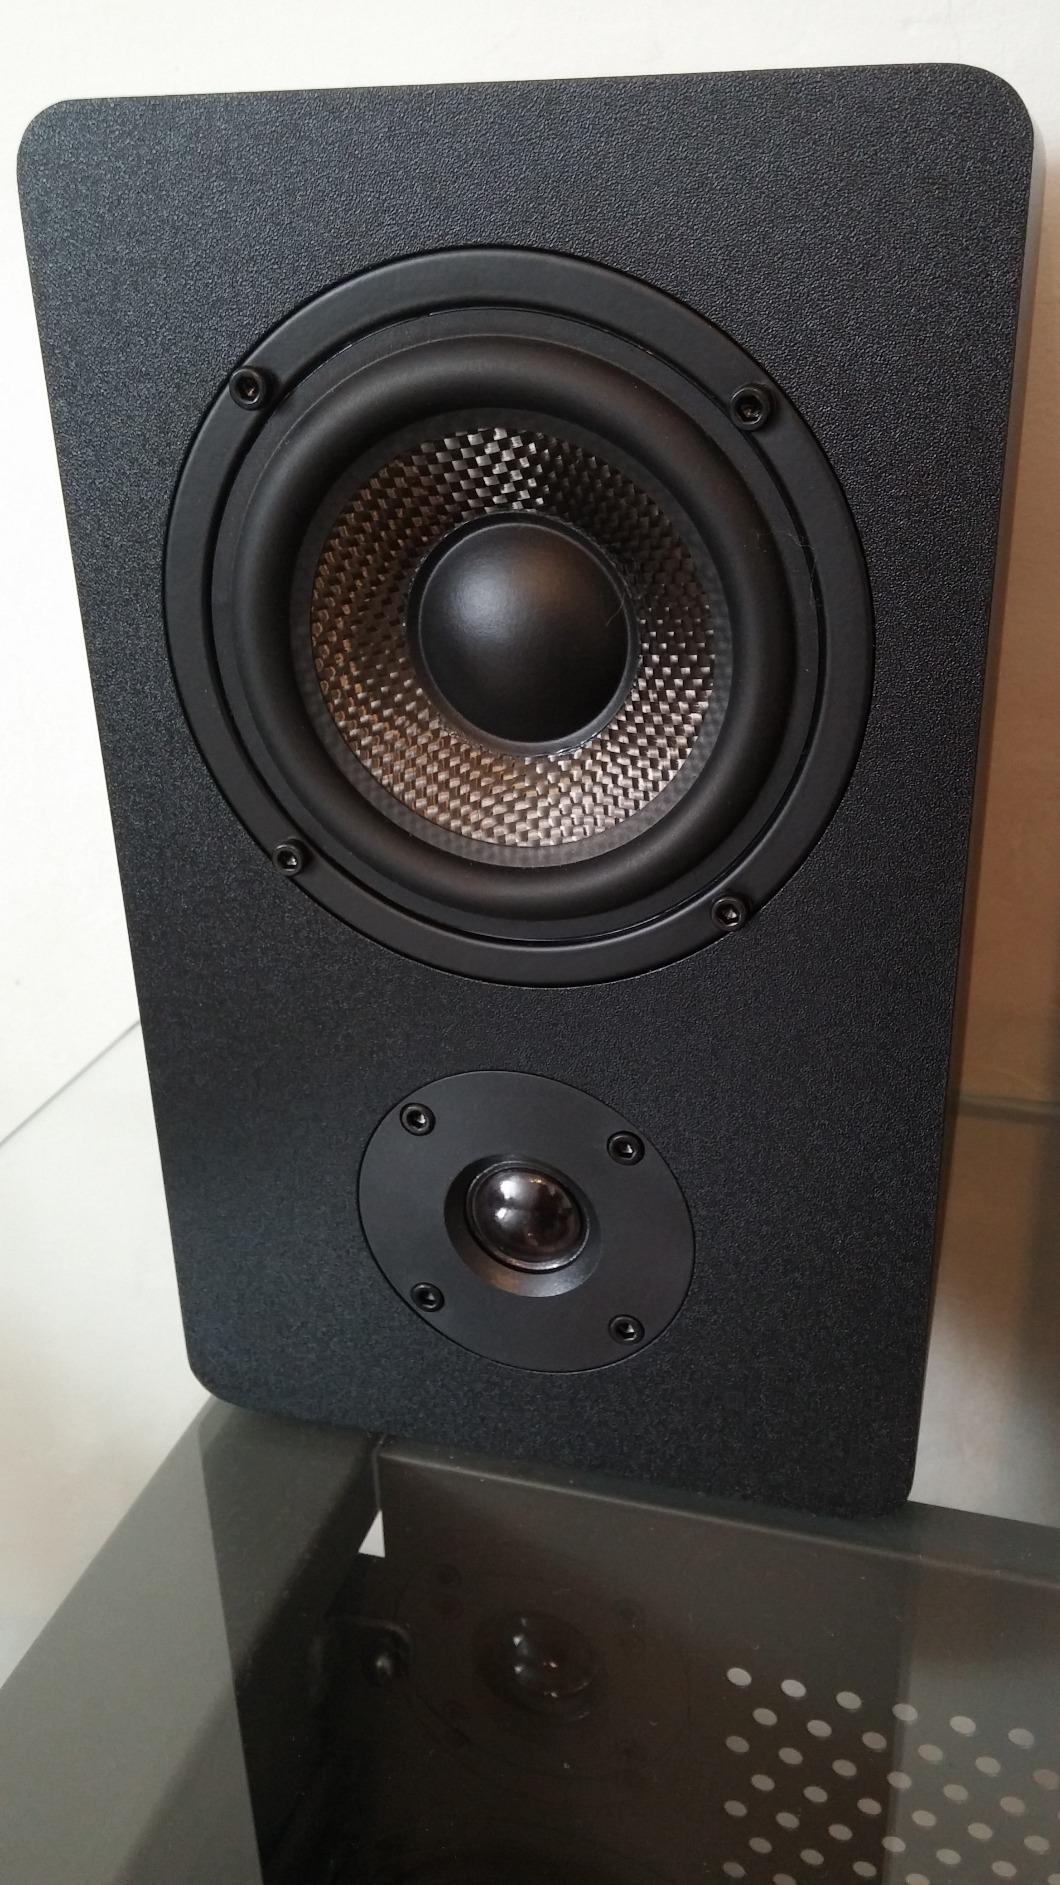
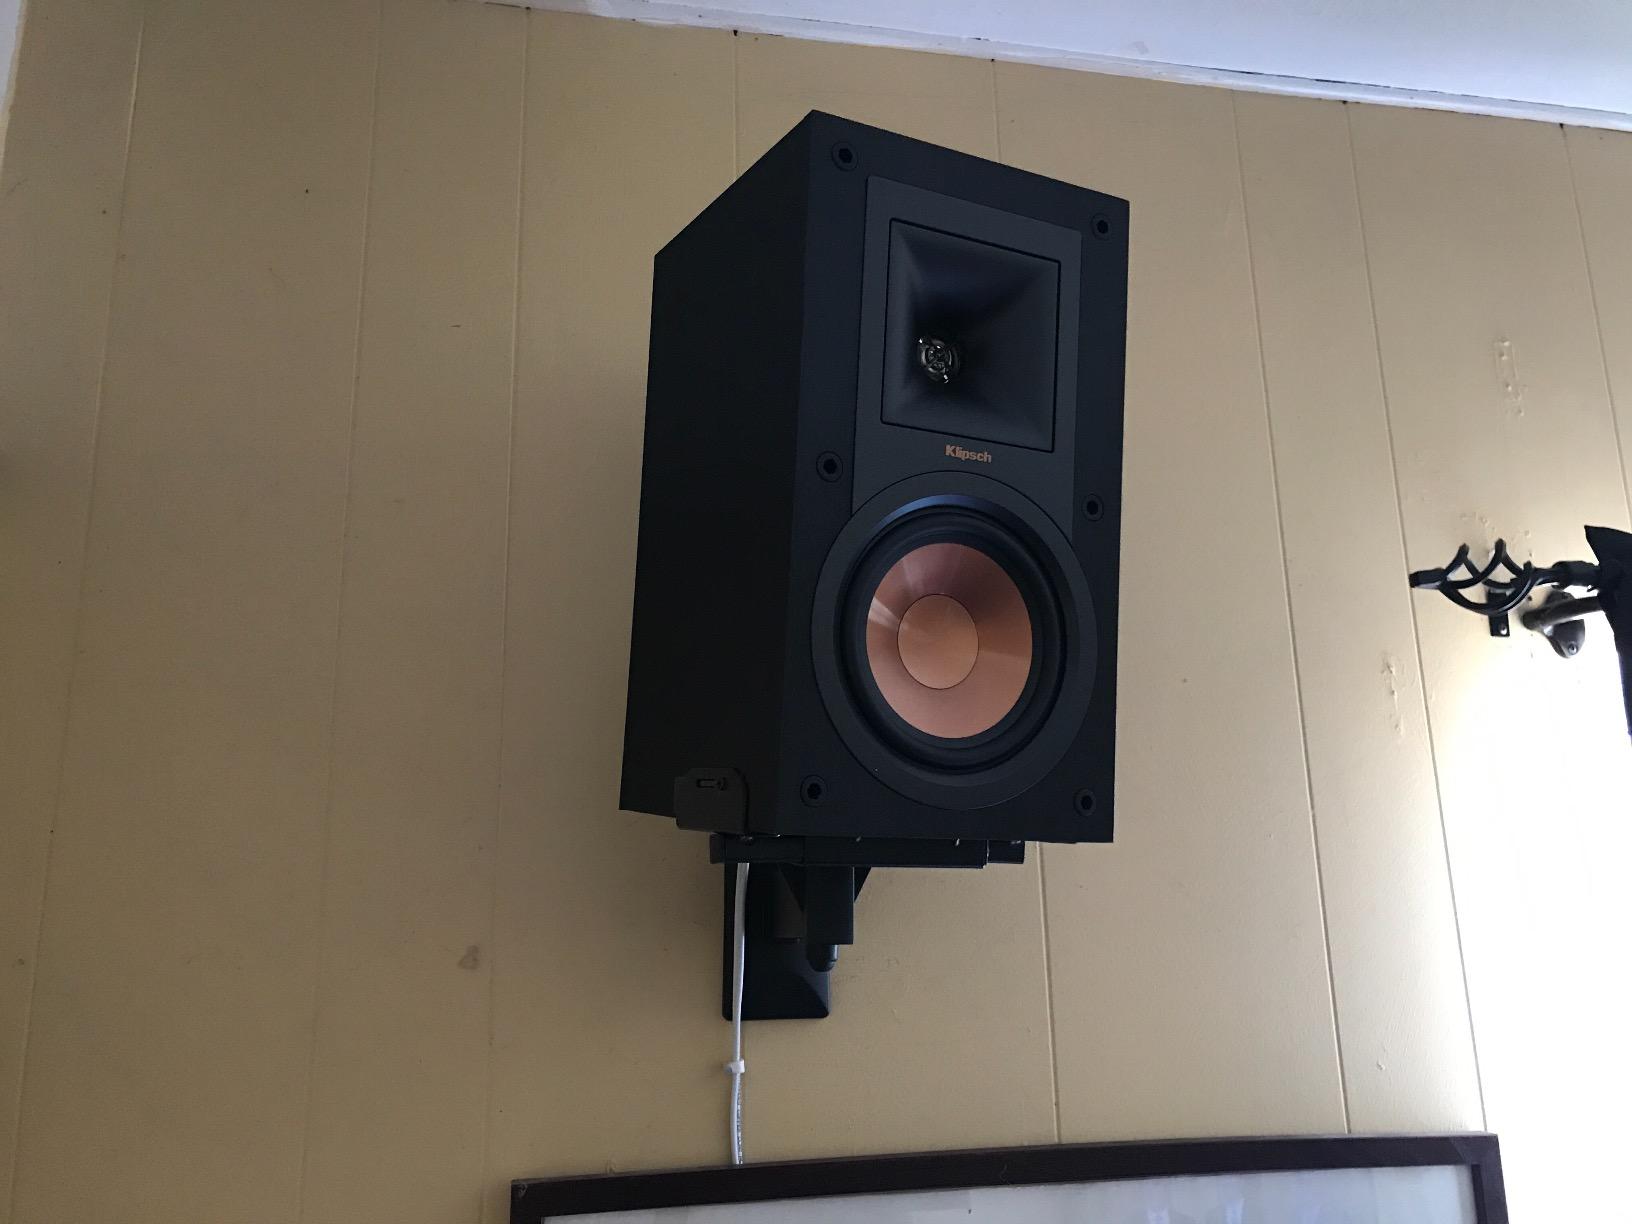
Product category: speaker
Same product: no